Juan B. R. Cooper

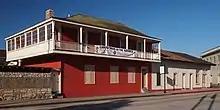
The Cooper-Molera Adobe in 2013 when operated by the California State Parks.

Cooper's fortunes increased when California gained statehood. In 1850 he built a second story on his half of the adobe and deeded the home to his wife Encarnacion in 1852. After Cooper's death in 1872, Cooper's eldest daughter Anita inherited the house. She bought the portion of the building her father had sold.